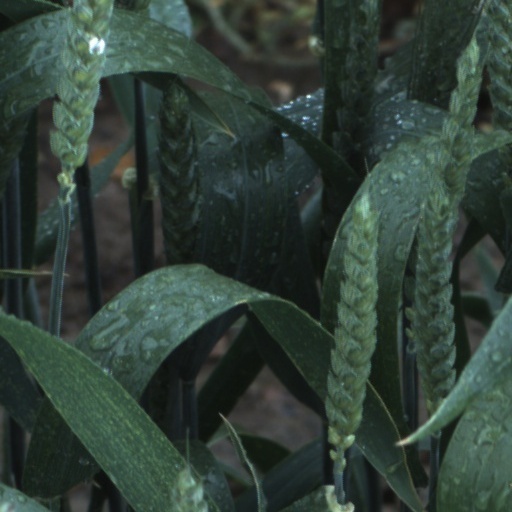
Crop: wheat